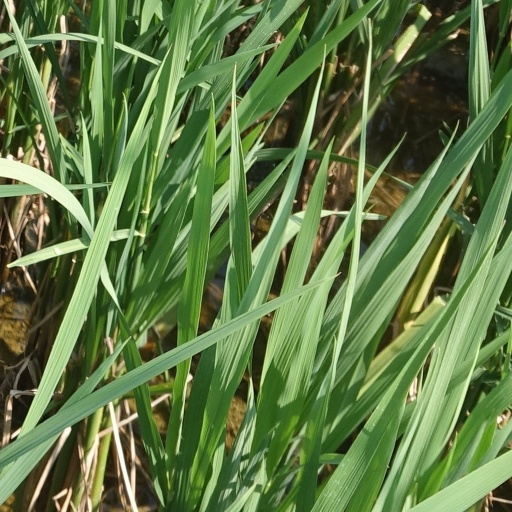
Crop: rice